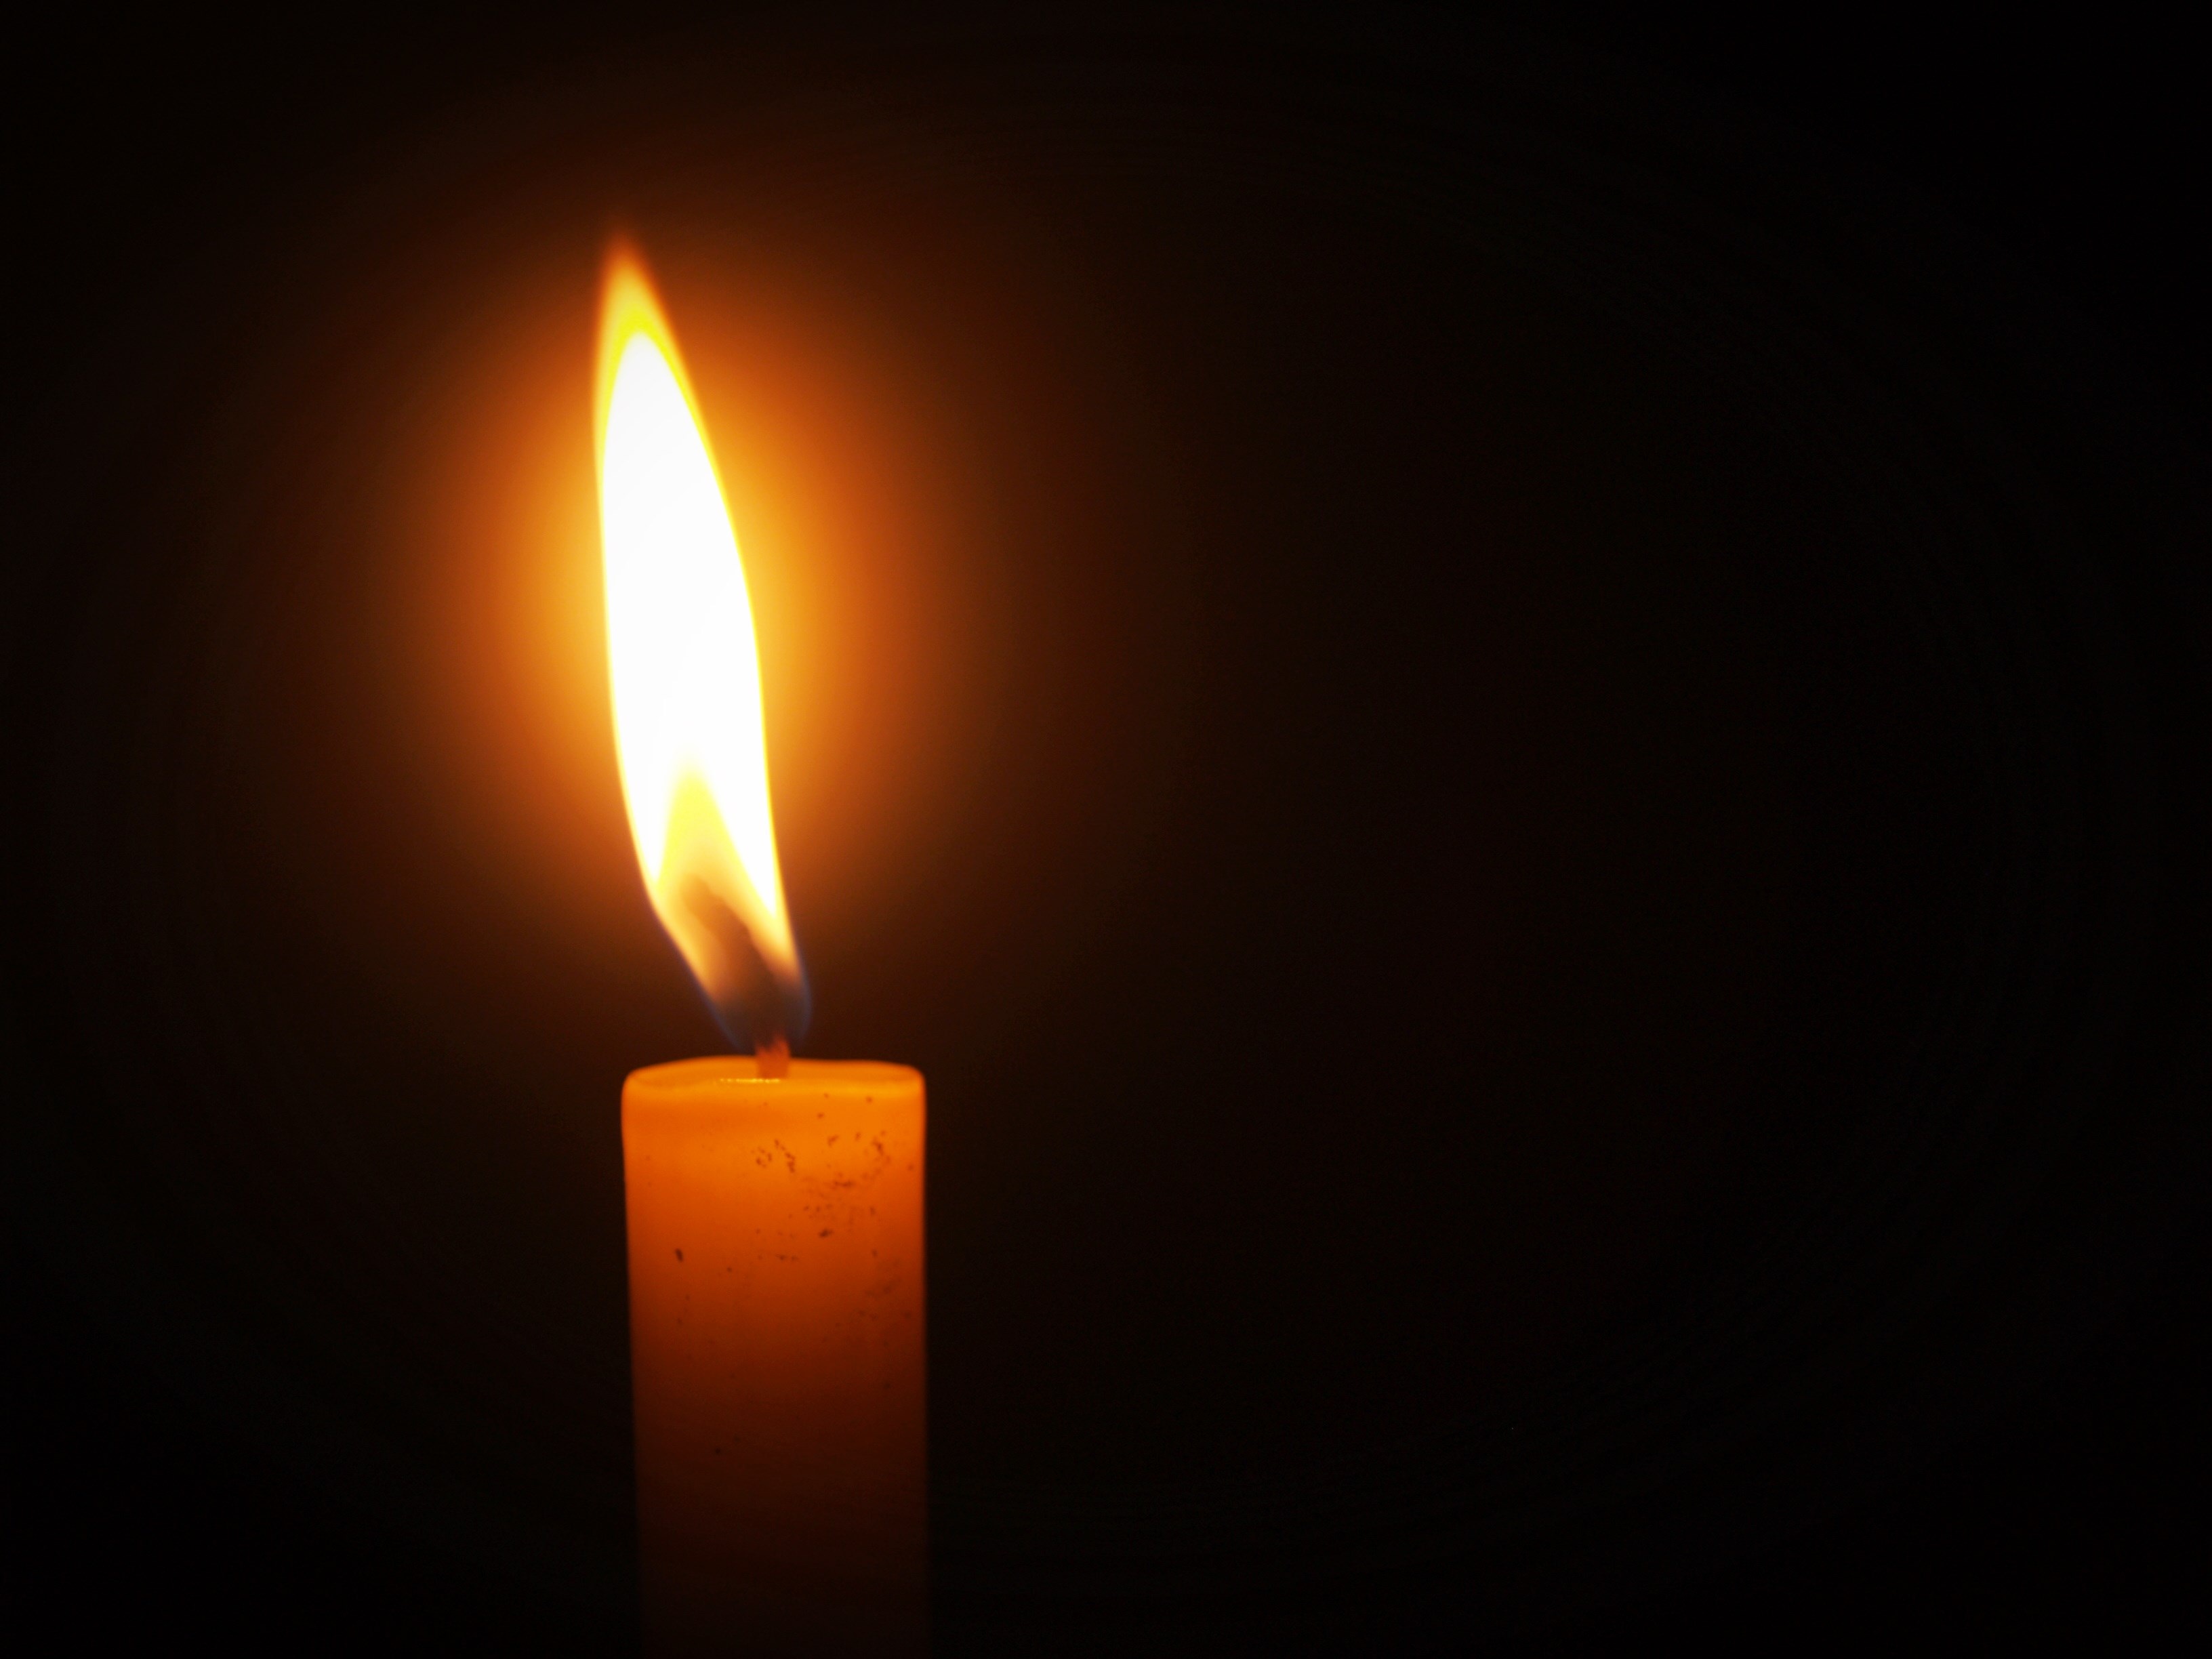
light, glowing, white, night, old, isolated, dark, celebration, love, sadness, symbol, equipment, tranquil, color, peace, flame, fire, religion, romance, nostalgia, darkness, church, object, black, yellow, death, candle, christmas, lighting, heat, praying, life, illuminated, memorial, background, burning, single, bright, memories, hope, scene, shiny, melting, loss, candlelight, wax, spirituality, concepts, ideas, beeswax